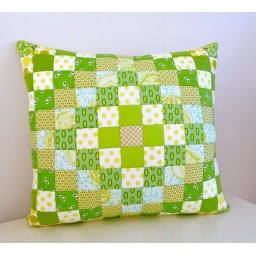
green trip around the world pillow